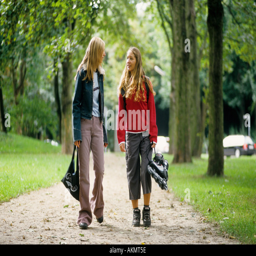
free time girlfriends walking through the park